Monsoon of South Asia

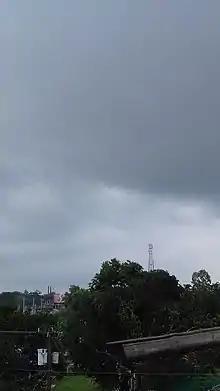
Monsoon clouds over Taraganj, Rangpur, Bangladesh

"Bursting of monsoon" refers to the sudden change in weather conditions in India (typically from hot and dry weather to wet and humid weather during the southwest monsoon), characterized by an abrupt rise in the mean daily rainfall. Similarly, the burst of the northeast monsoon refers to an abrupt increase in the mean daily rainfall over the affected regions.